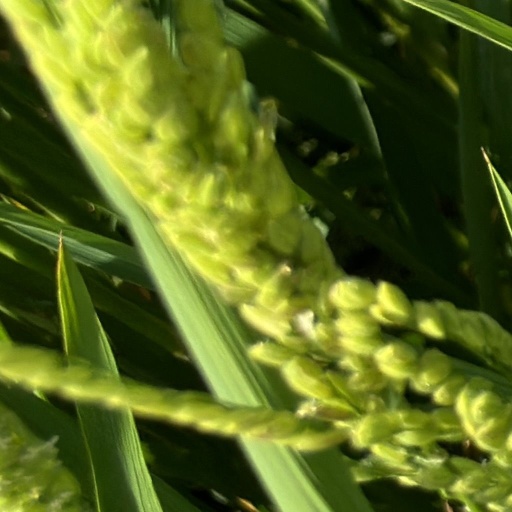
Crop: rice